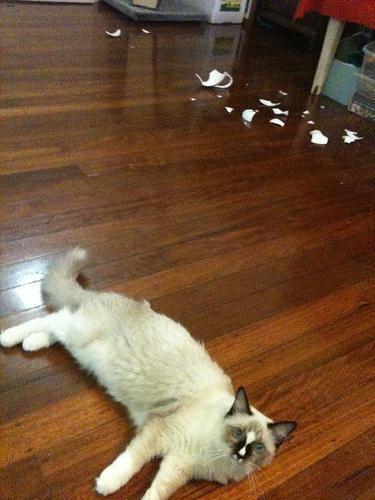
Ragdoll